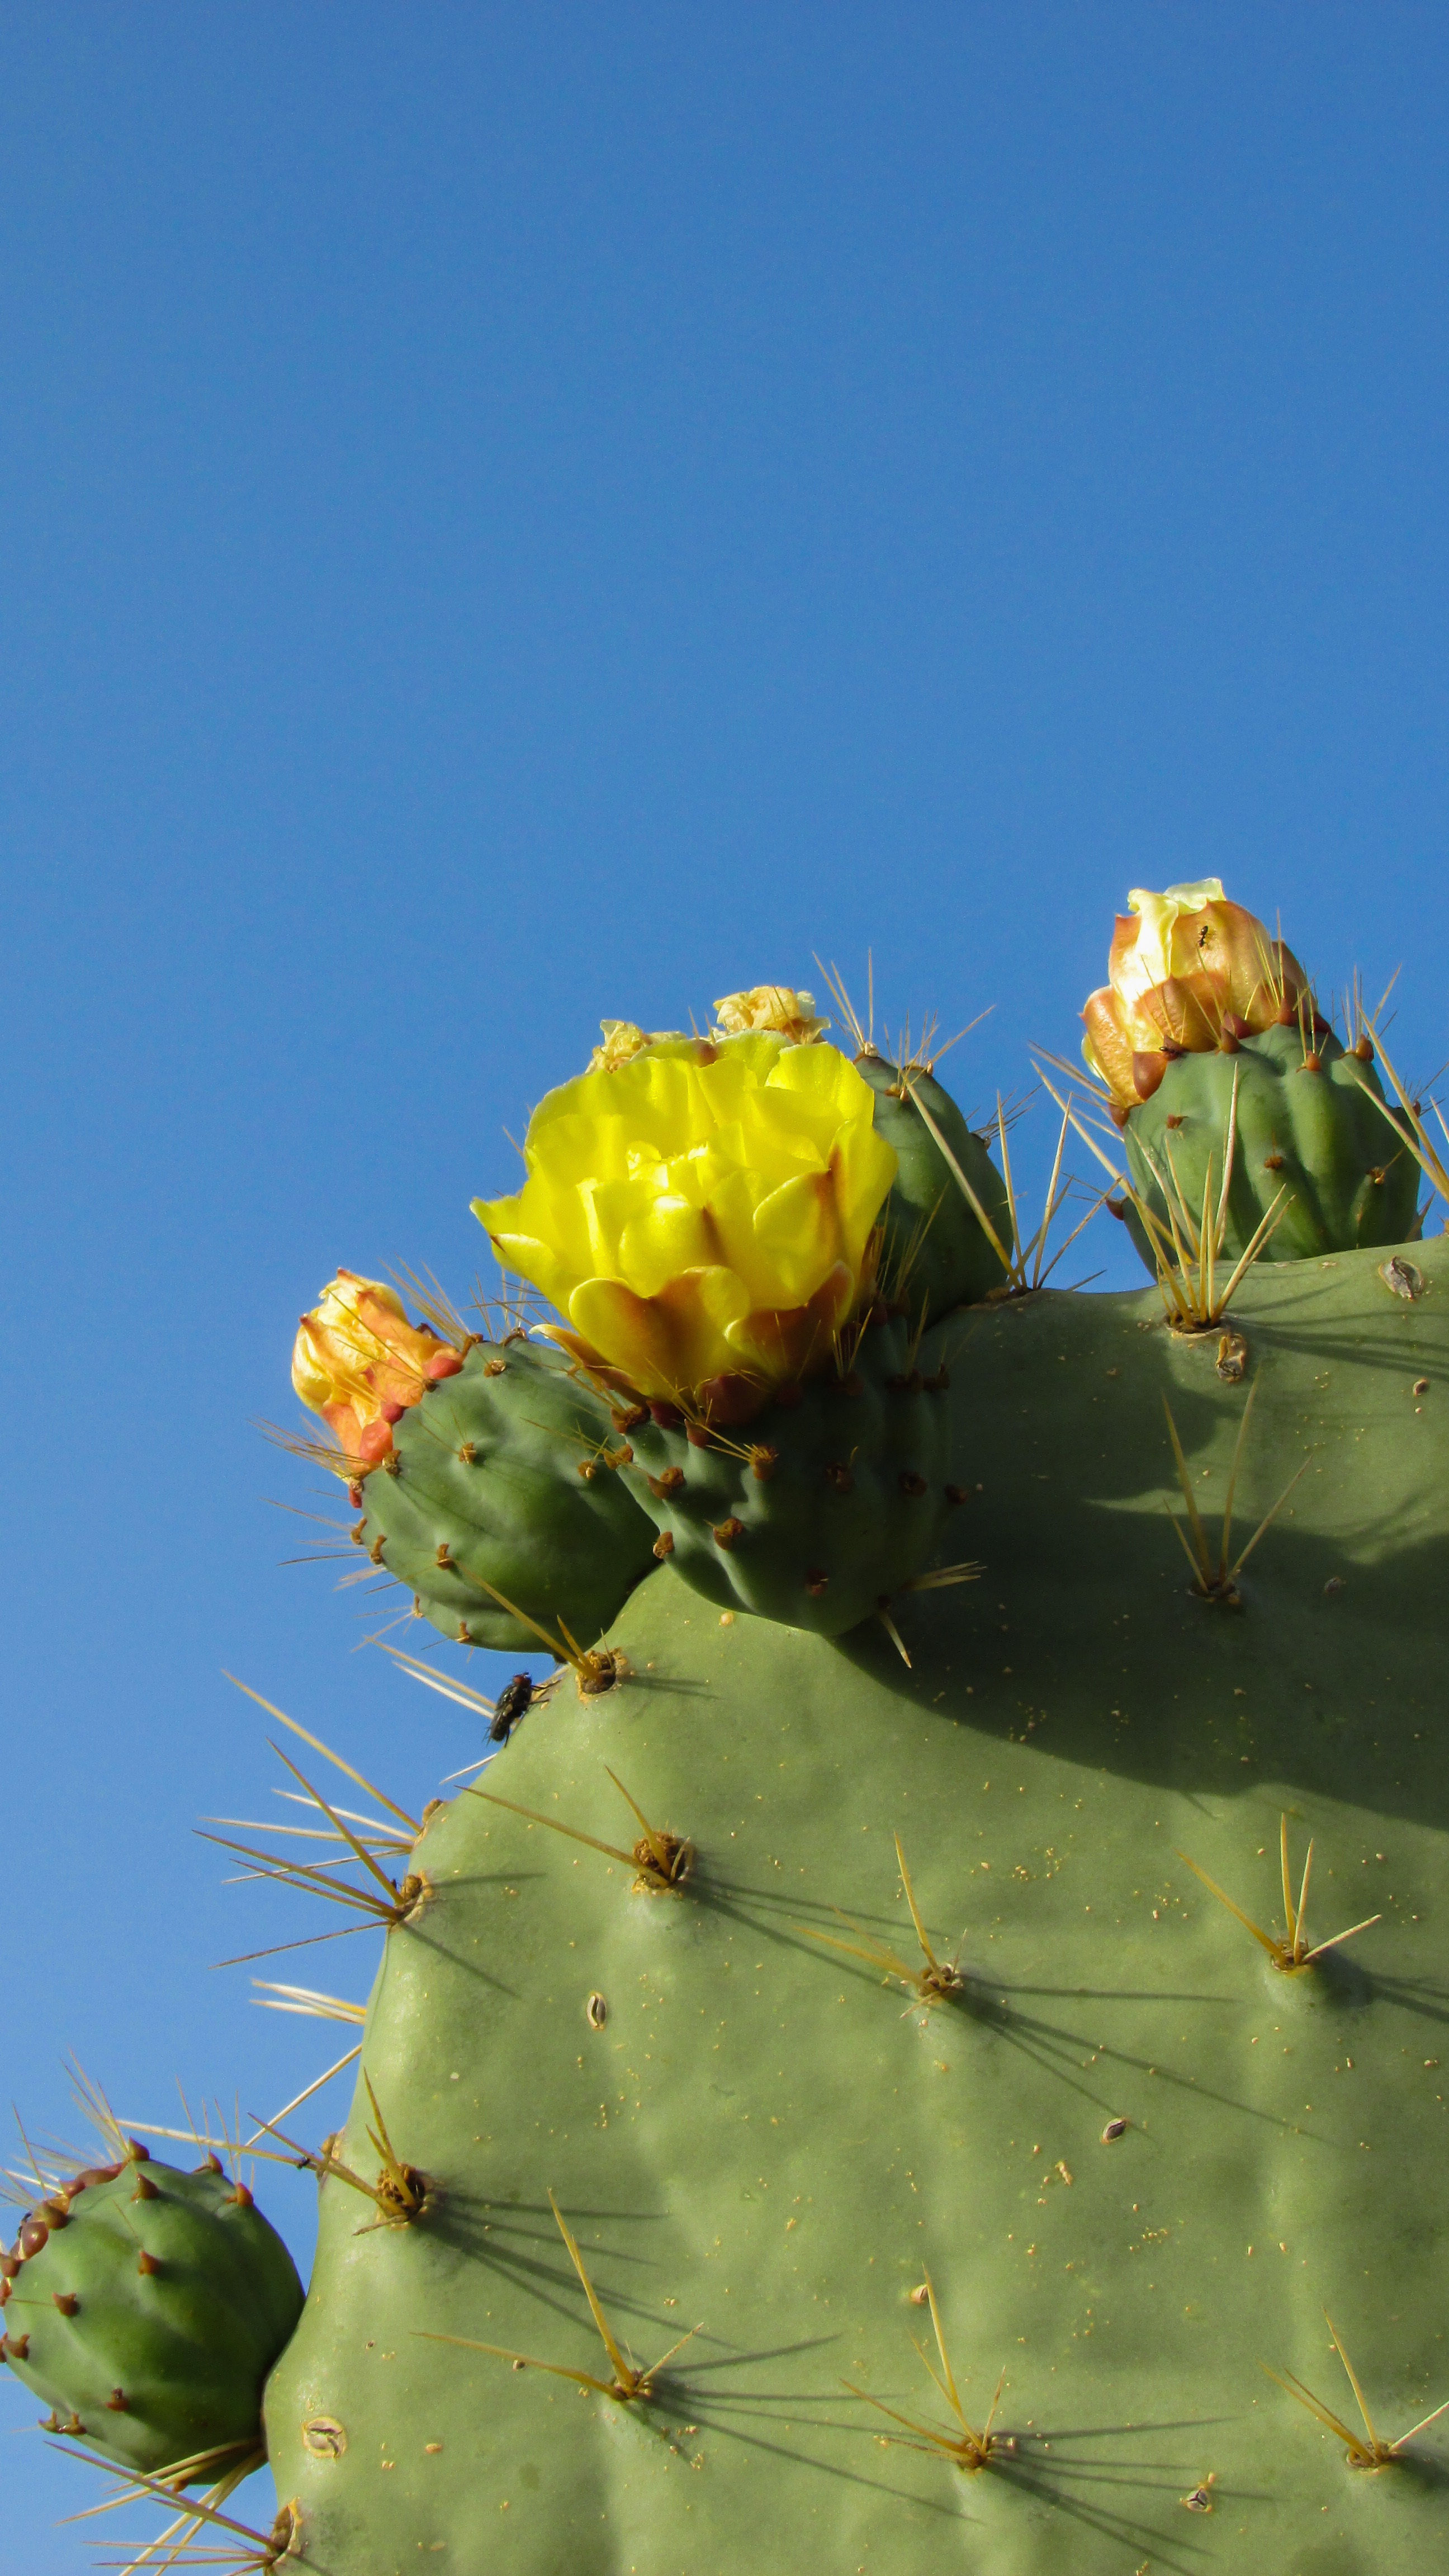
cactus, plant, flower, food, green, produce, botany, yellow, flora, thorns, thistle, cyprus, macro photography, ayia napa, flowering plant, prickly pear, cactus park, land plant, nopal, barbary fig